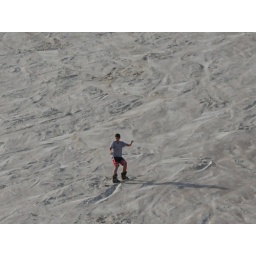
This is in Hirschau, Germany at a big sand hill where we, well Joey and Don went sand boarding.